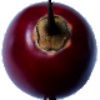
Label: tamarillo